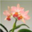
Label: orchid